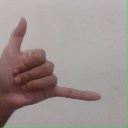
अक्षर: द